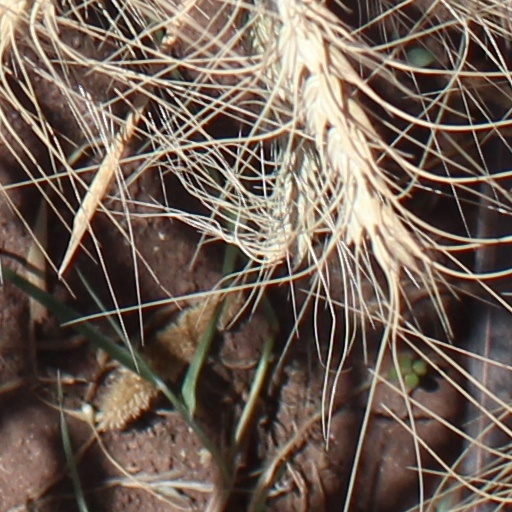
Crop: wheat